Godinton House

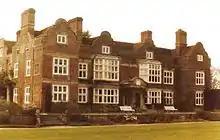
Godinton House circa 1985

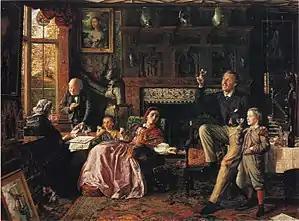
"The Last Day in the Old Home", a composite of rooms at Godinton

Godinton House (also known as Godinton House and Gardens or Godinton Park) is a stately home in the parish of Great Chart, owned by a non-profit-making trust. It is north-west of the centre of the town of Ashford, Kent, UK.